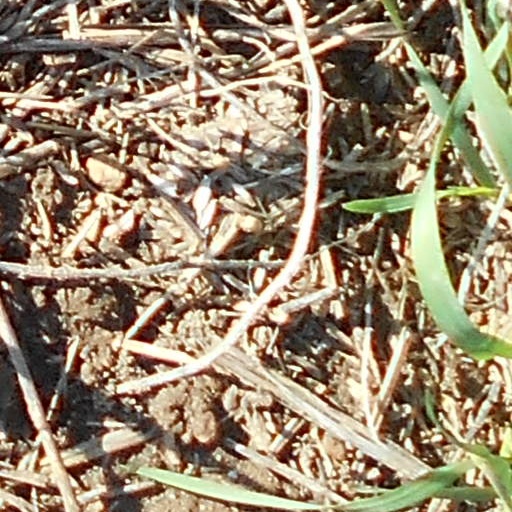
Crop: wheat